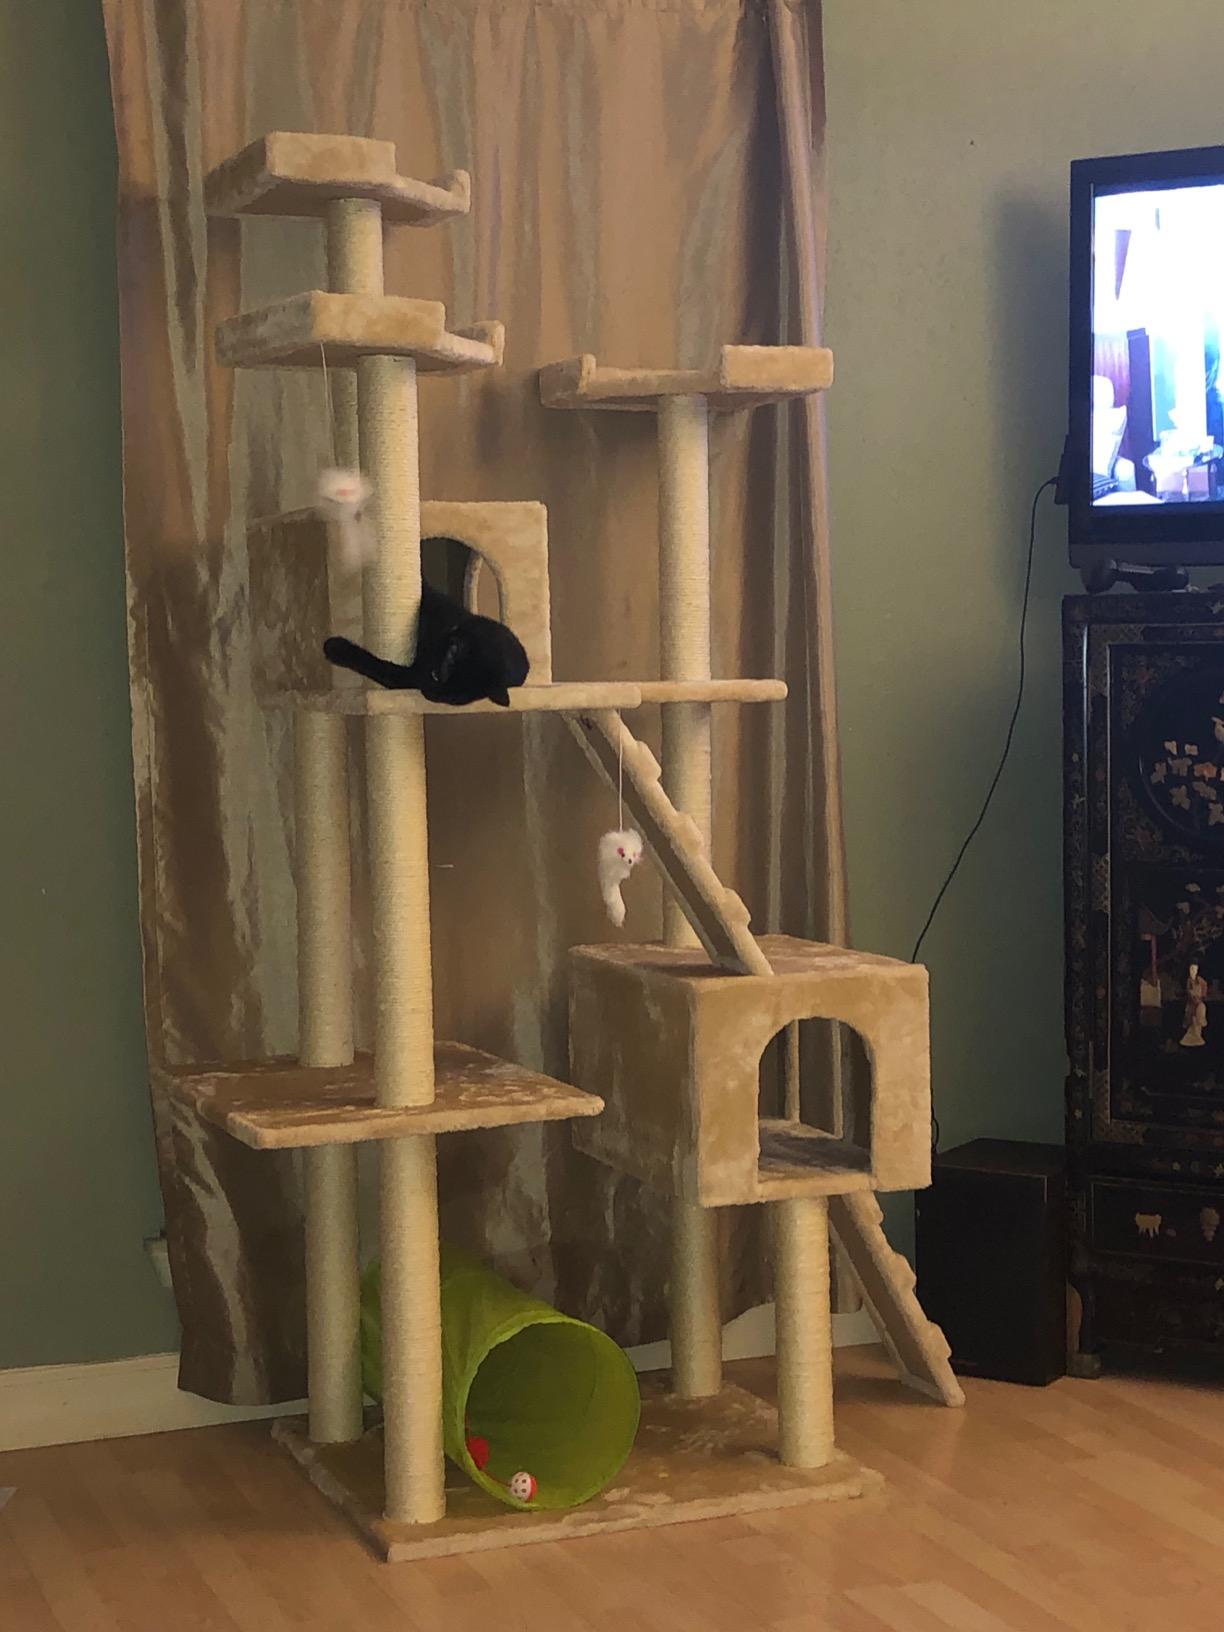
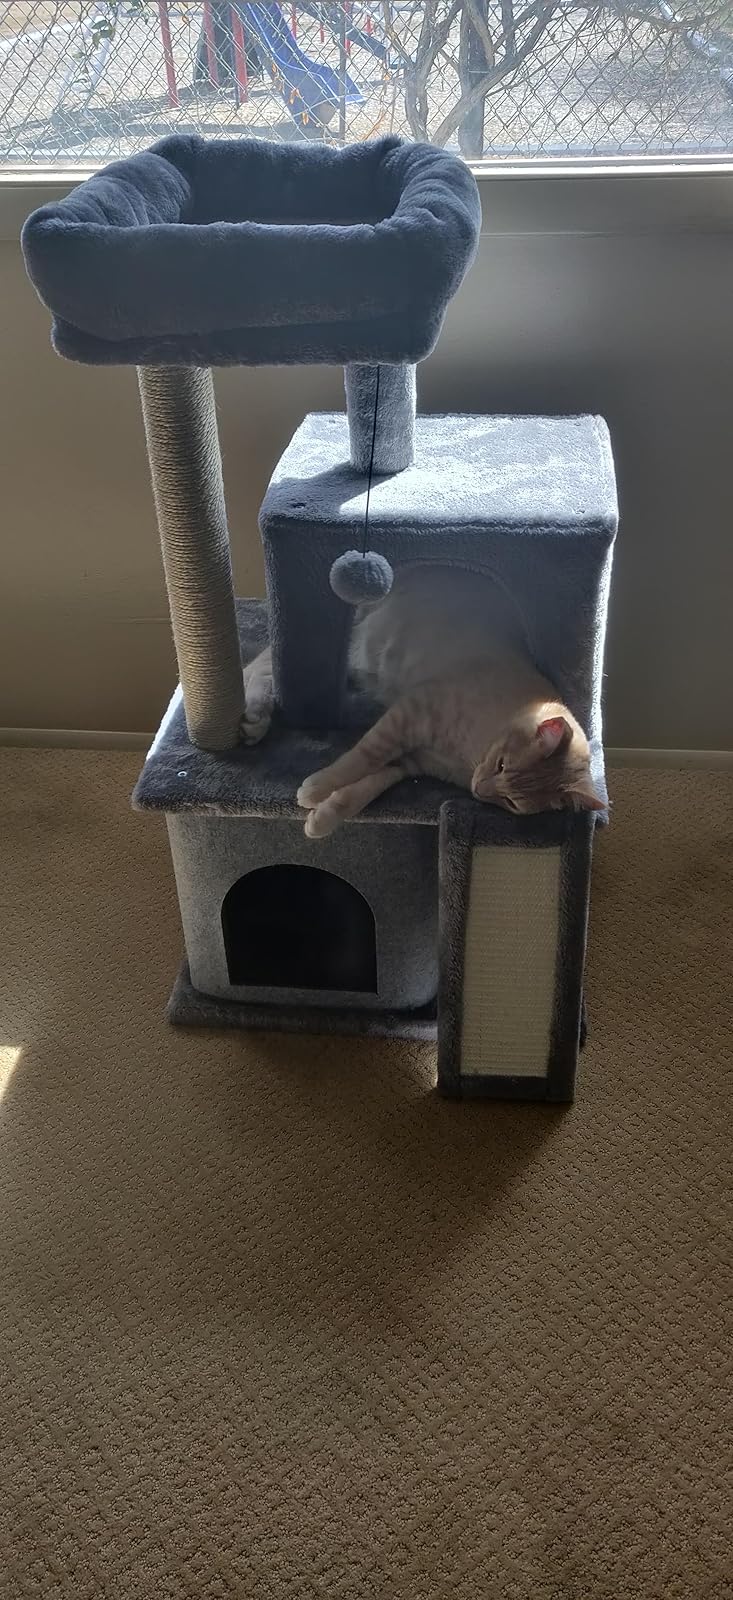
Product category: items_cat tree
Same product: no